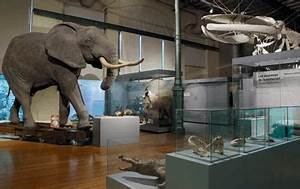
Label: elefante